Sierra Stranger

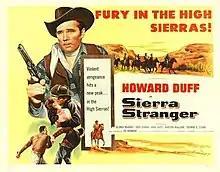

Sierra Stranger is a 1957 American Western film directed by Lee Sholem and starring Howard Duff.